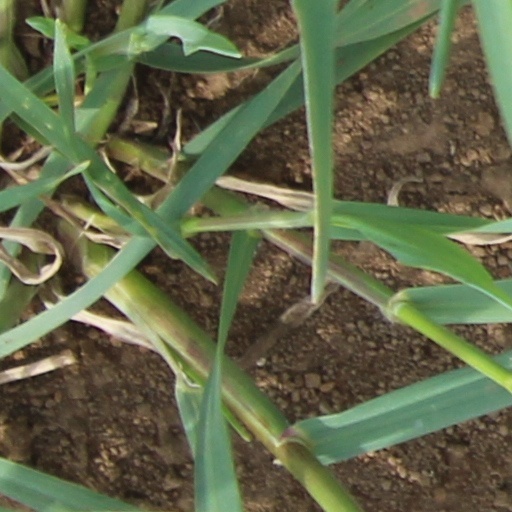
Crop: wheat